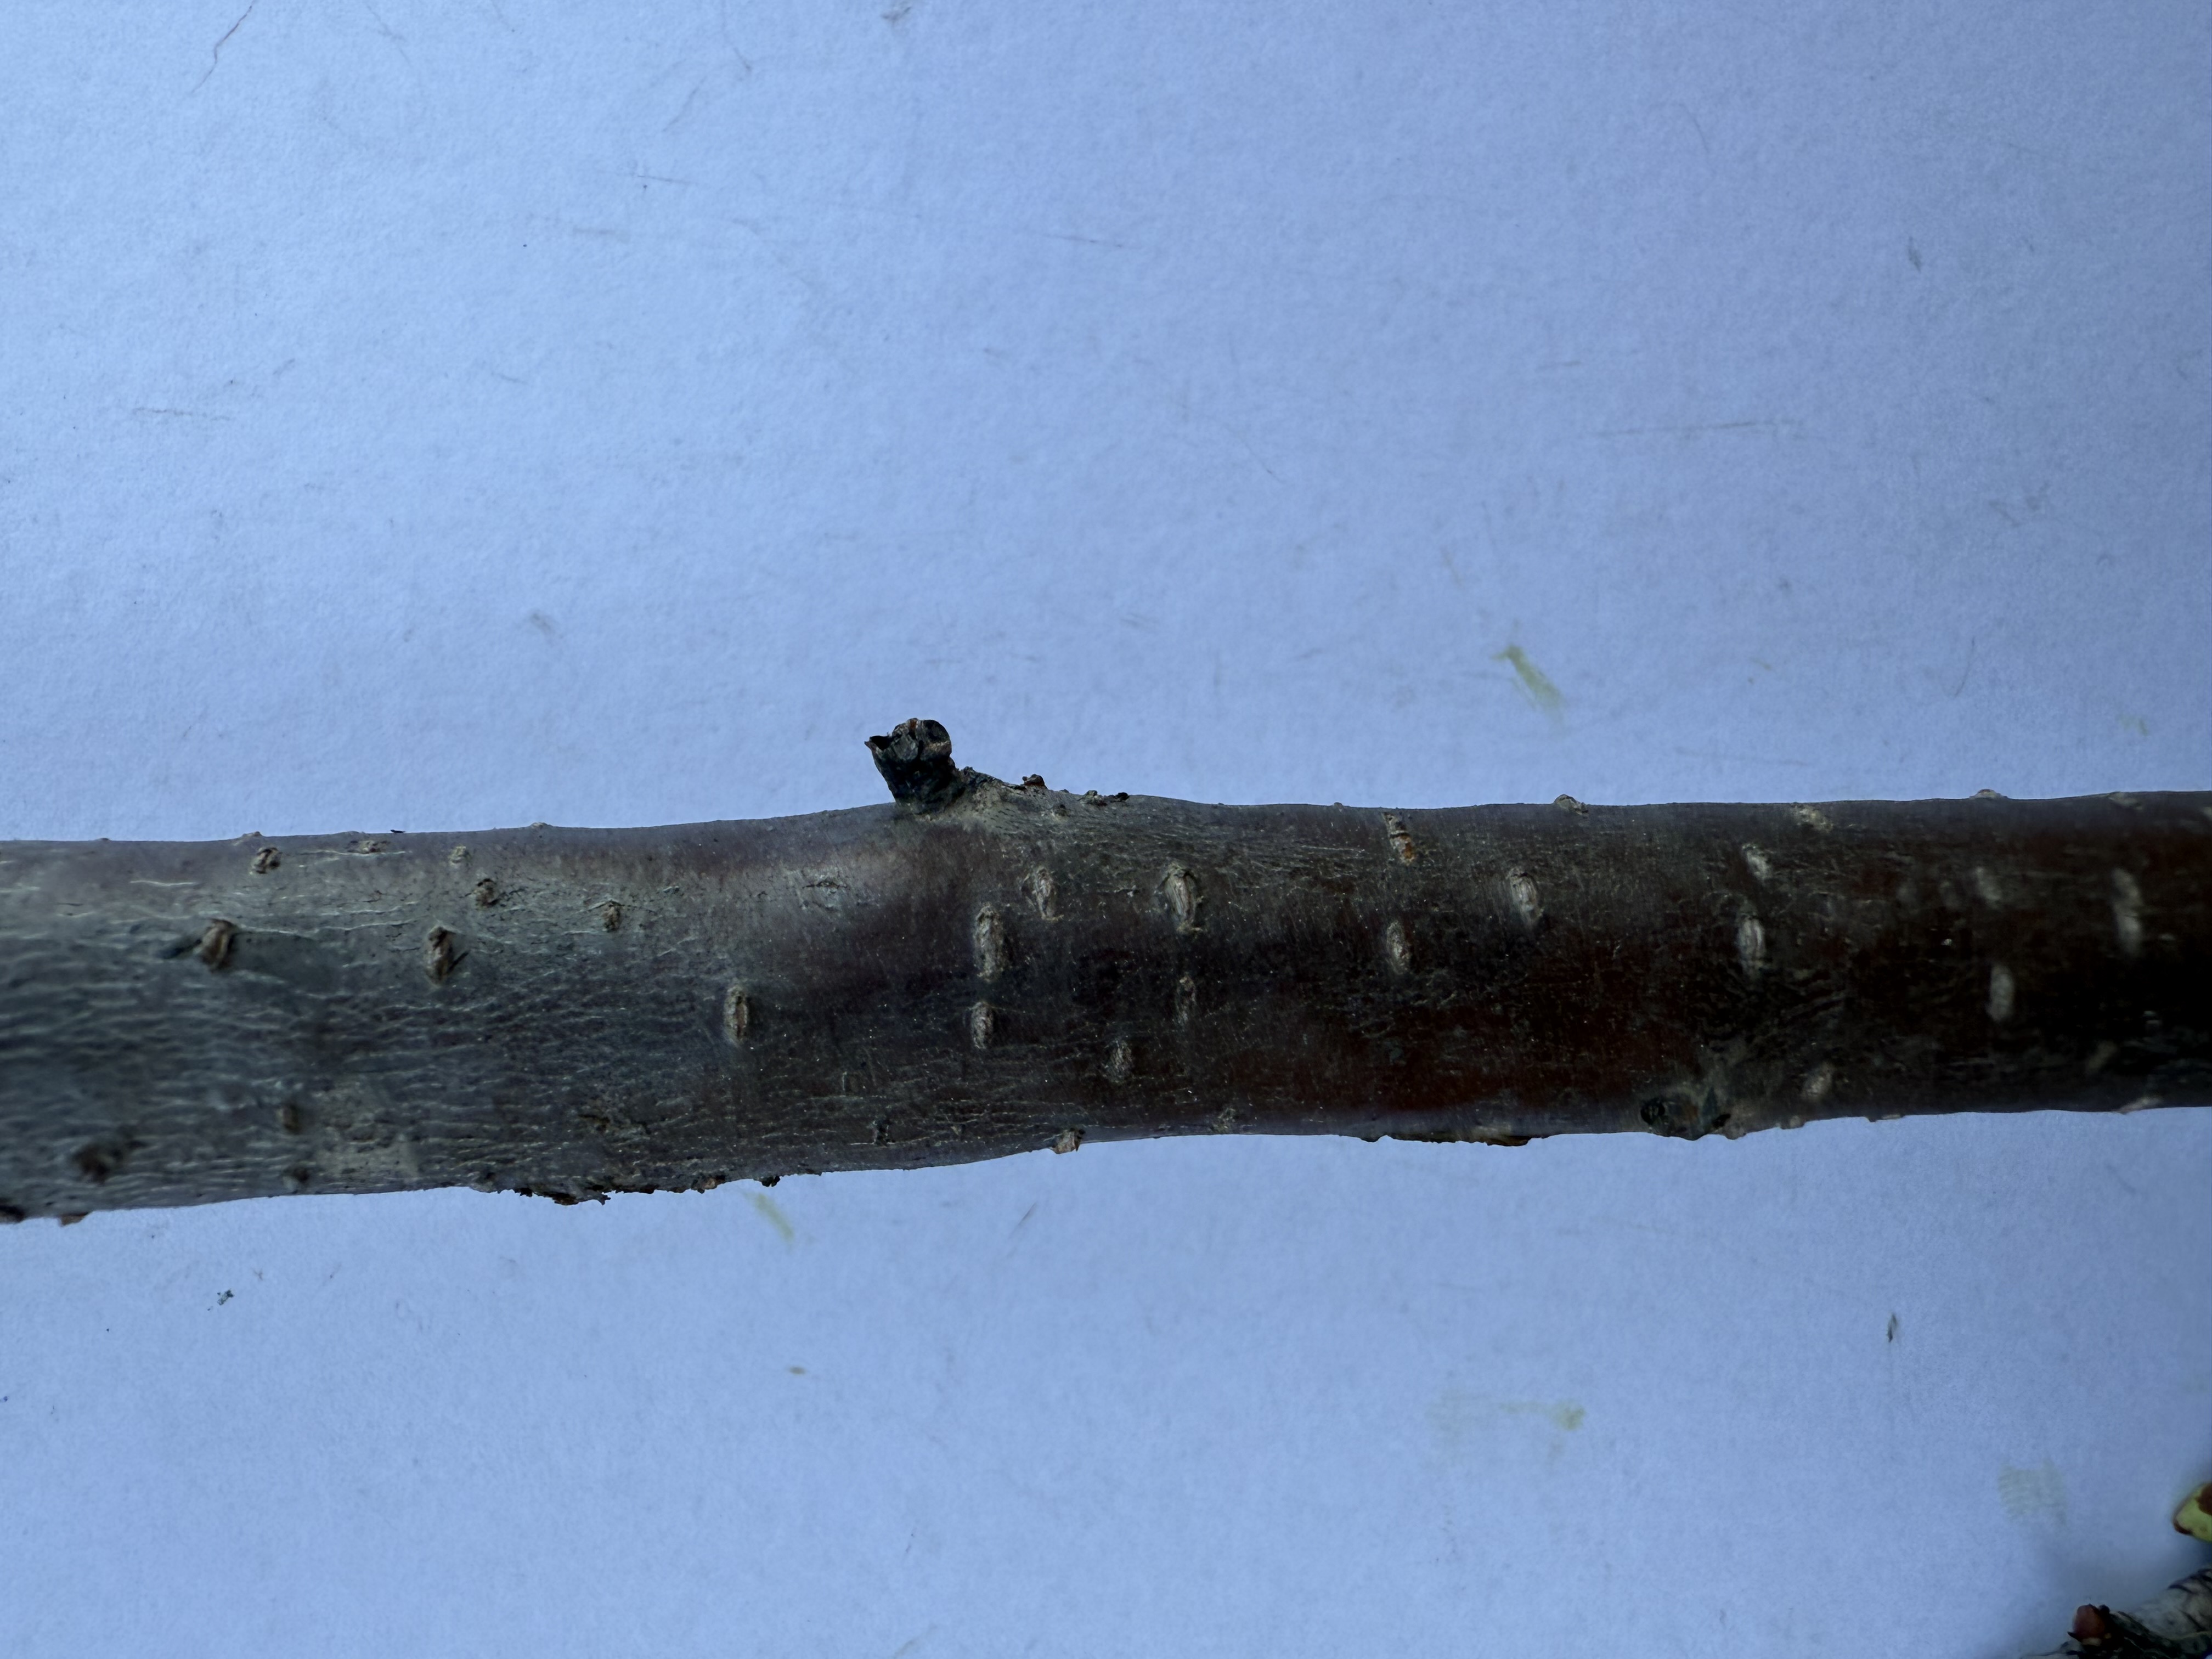
Variety: Sour Cherry